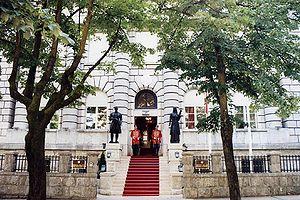
Cetinje est une ville et une municipalité du sud-ouest du Monténégro. En 2003, la ville comptait 15 137 habitants et la municipalité 18 482.